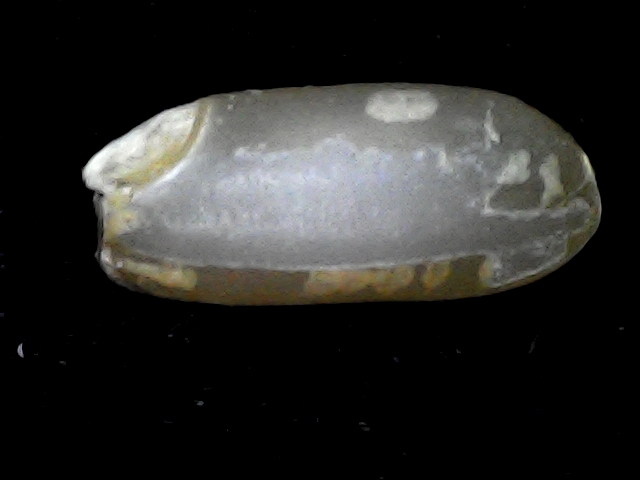
Rice variety: BD76